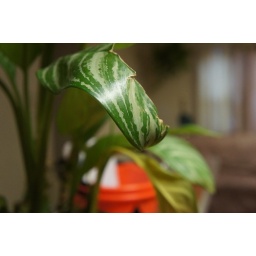
a plant in my house i took a pic .